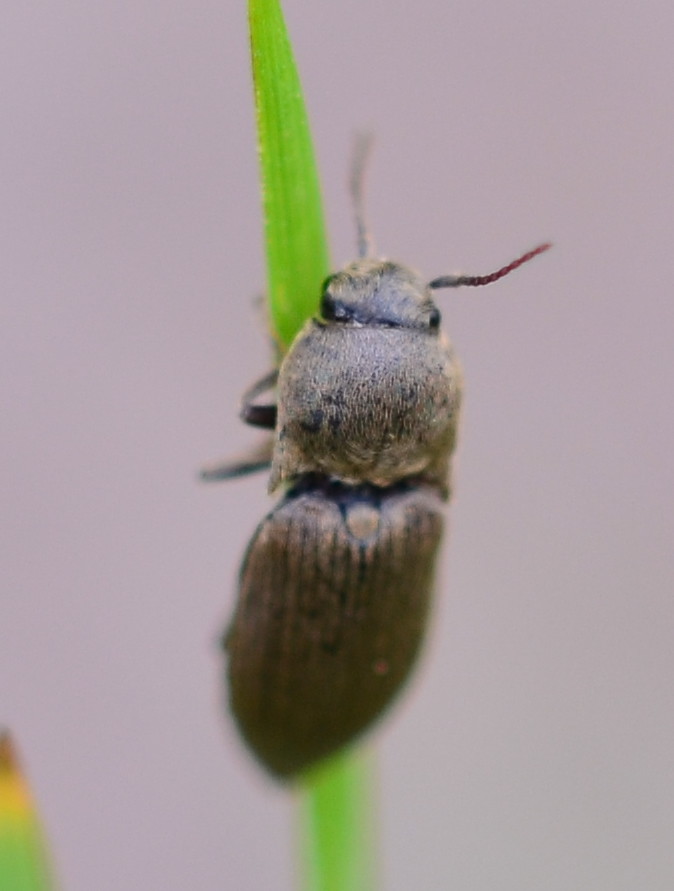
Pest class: clickbeetles_wireworms